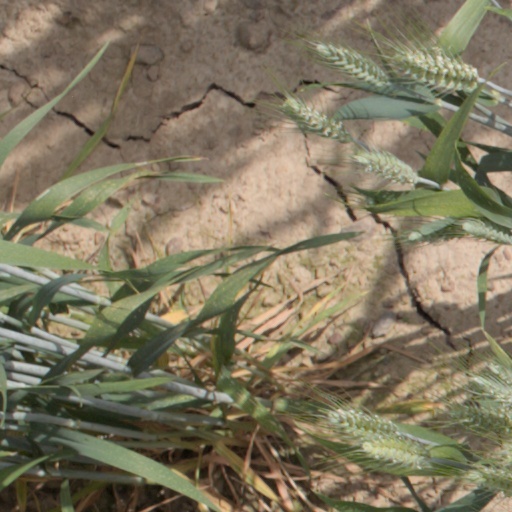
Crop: wheat